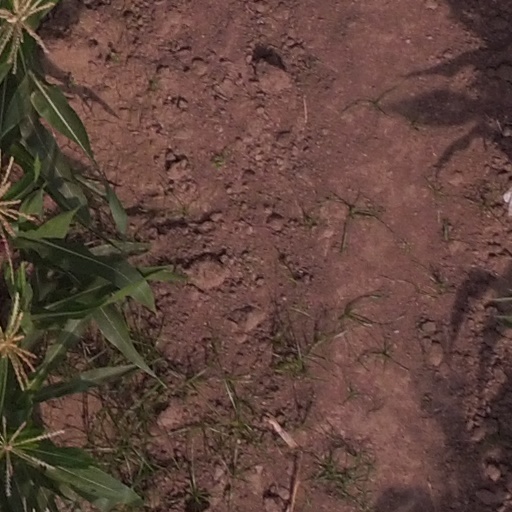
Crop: maize; corn